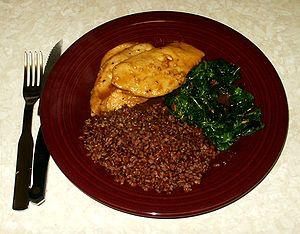
Le riz rouge du Bhoutan est un riz de taille moyenne cultivé au Bhoutan. C'est la nourriture de base des bhoutanais.